Bible translations into the languages of Indonesia and Malaysia

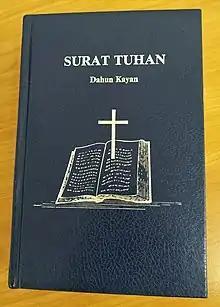
Kayan Bible (1990)

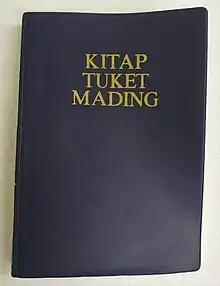
Kenyah New Testament (1971)

A translation of the Bible into spoken by the Kayan people of Sarawak has been available since 1990 and was first published by the Bible Society of Singapore, Malaysia and Brunei. Work is on-going for a revision of the Bible in the Kayan language.